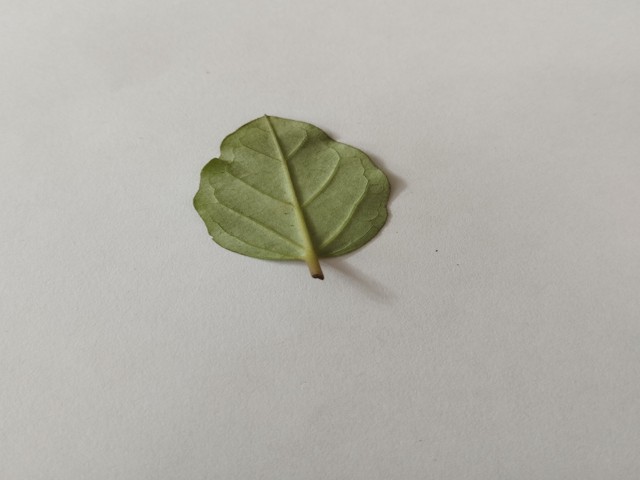
Plant: punarnava